Target Field

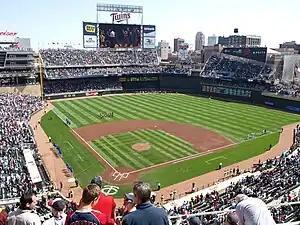
Target Field during a game vs. Kansas City in 2010

Target Field is the Twins/Senators sixth ballpark, and the franchise's third in Minnesota. The Twins had played 28 seasons at the Hubert H. Humphrey Metrodome, and before that 21 seasons at Metropolitan Stadium. The Twins shared both facilities with the Minnesota Vikings, and the Metrodome with the University of Minnesota Golden Gophers football team.